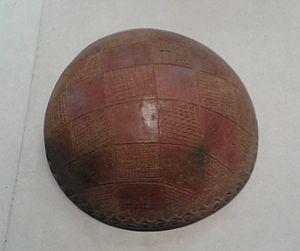
Bol de la culture nubienne dites du groupe A. Musee du Louvre.